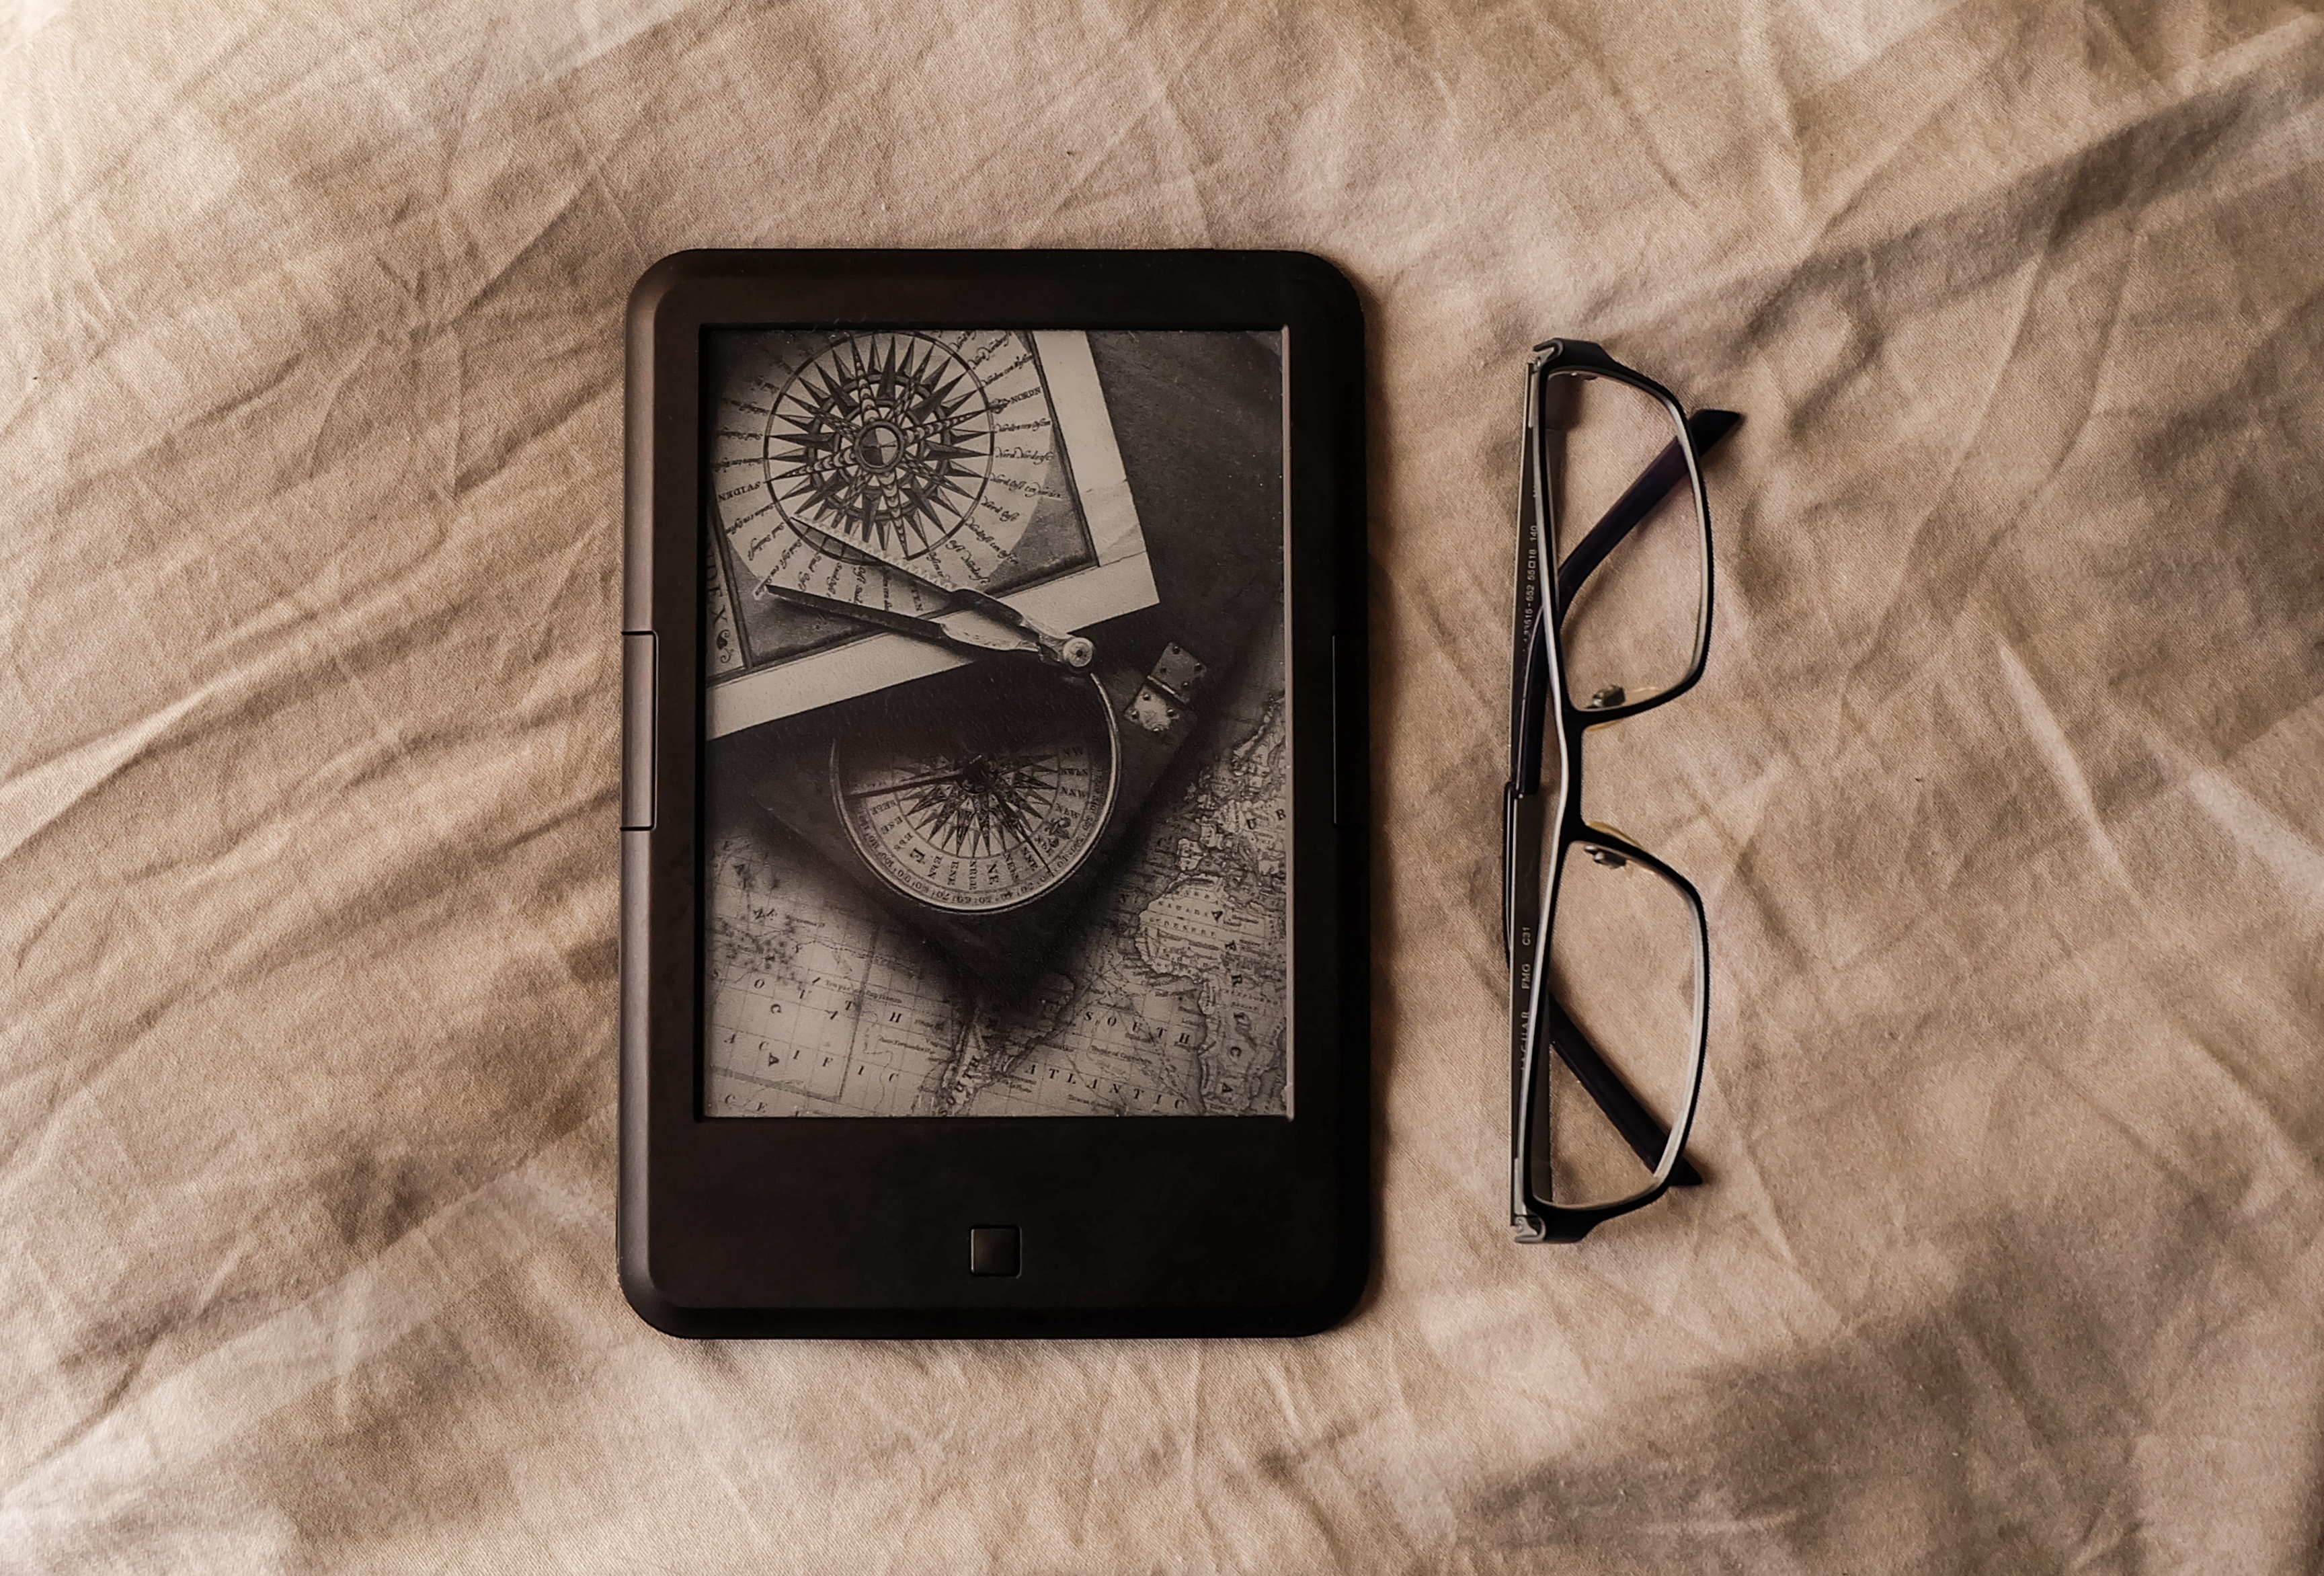
book, reading, ebook, black, human body, sketch, drawing, design, eye, glasses, image, organ, shape, e book